History of video games

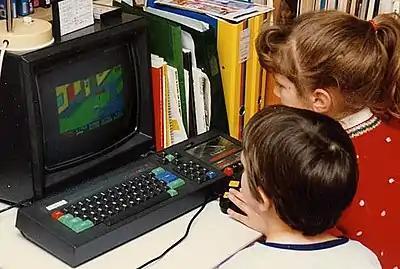
Children playing "Paperboy" on an Amstrad CPC 464 in 1988

Whereas hobbyist programming in the United States was seen as a pastime while more players flocked to video game consoles, such "bedroom coders" in the United Kingdom and other parts of Europe looked for ways to profit from their work. Programmers distributed their works through the physical mailing and selling of floppy disks, cassette tapes, and ROM cartridges. Possibly the first computer game to be sold commercially was "Microchess" in 1976 by Peter R. Jennings, who also started possibly the first computer game publishing company, Microware. Soon a small cottage industry was formed, with amateur programmers selling disks in plastic bags put on the shelves of local shops or sent through the mail.